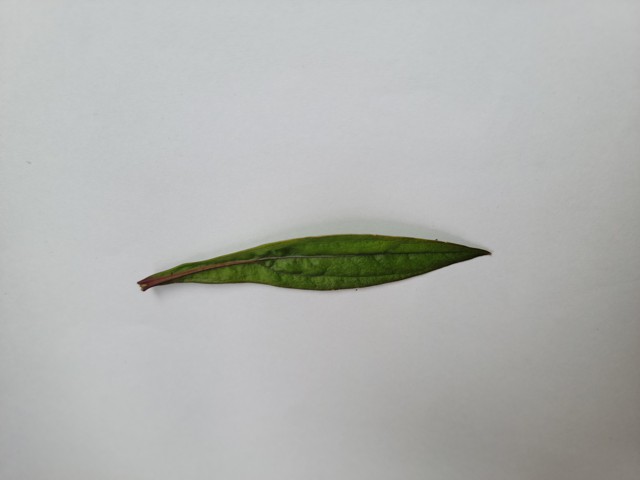
Plant: ayapan